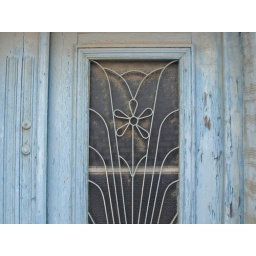
A pretty metal flower decorates this door in Matala, October 2008.